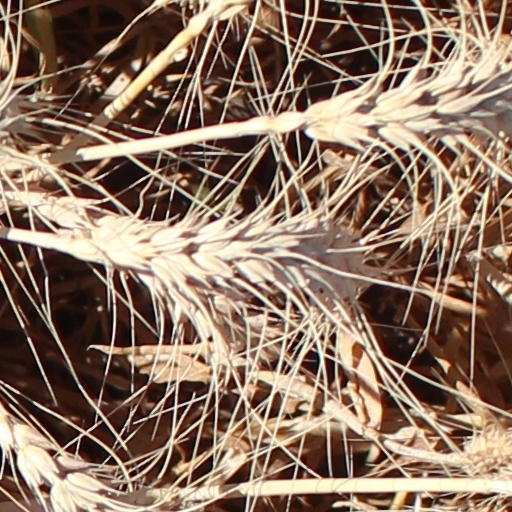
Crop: wheat